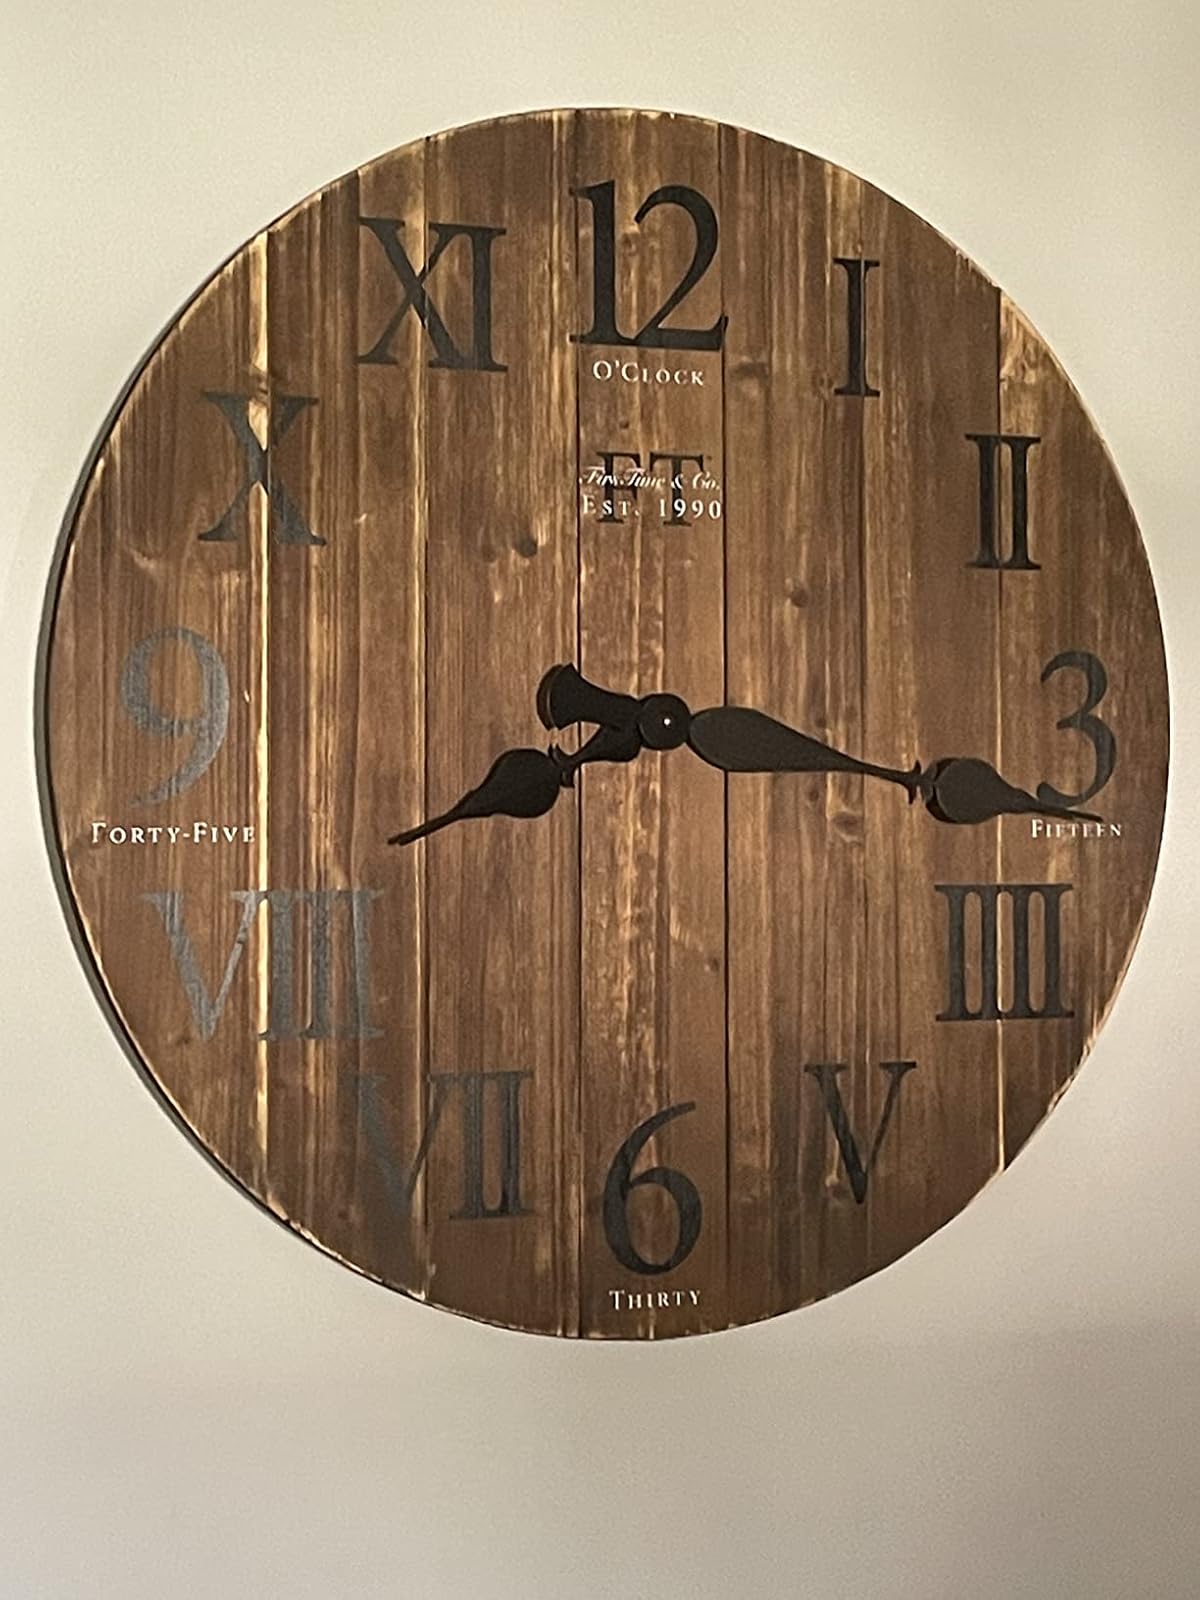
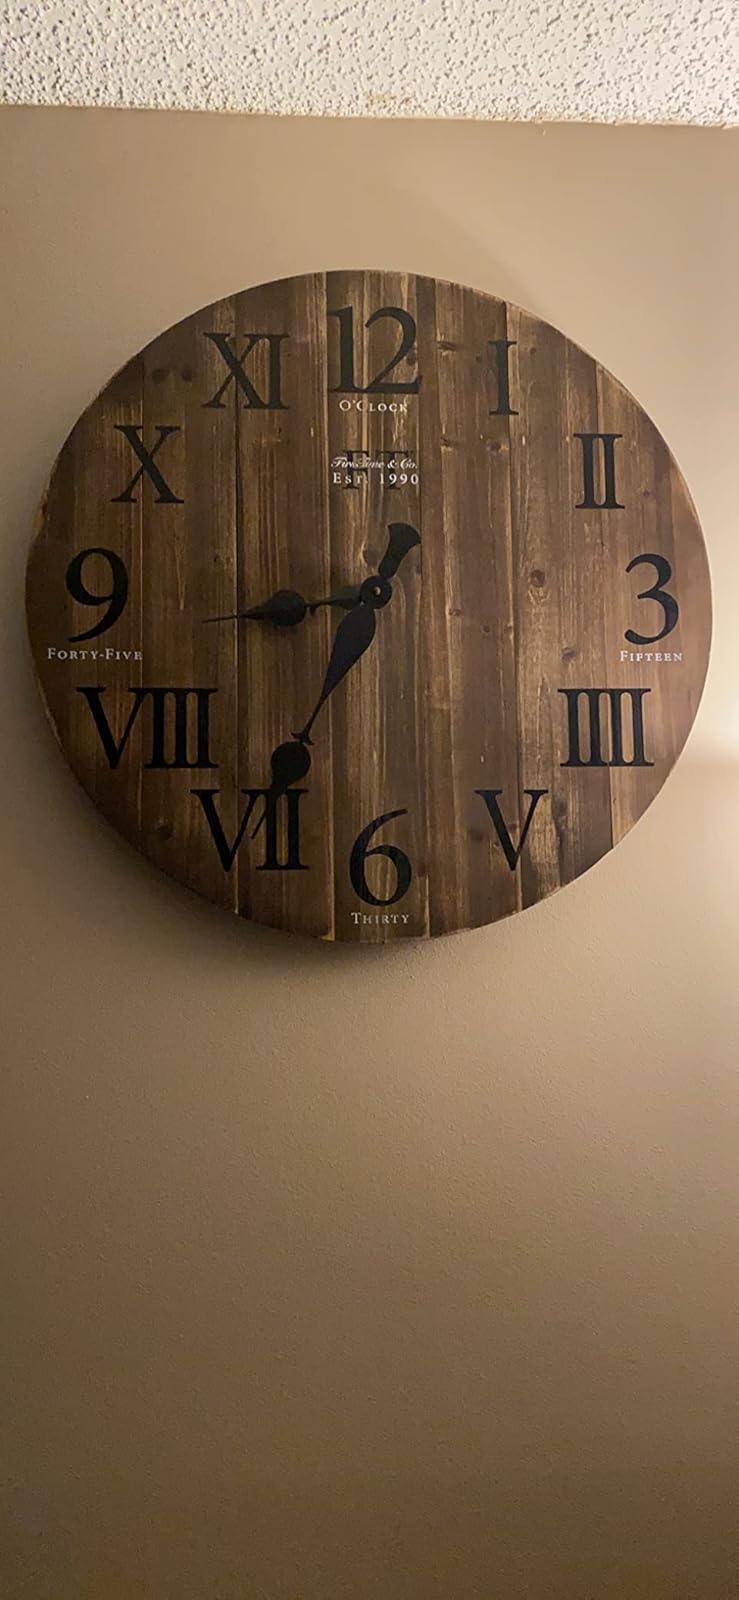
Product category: clock
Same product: yes